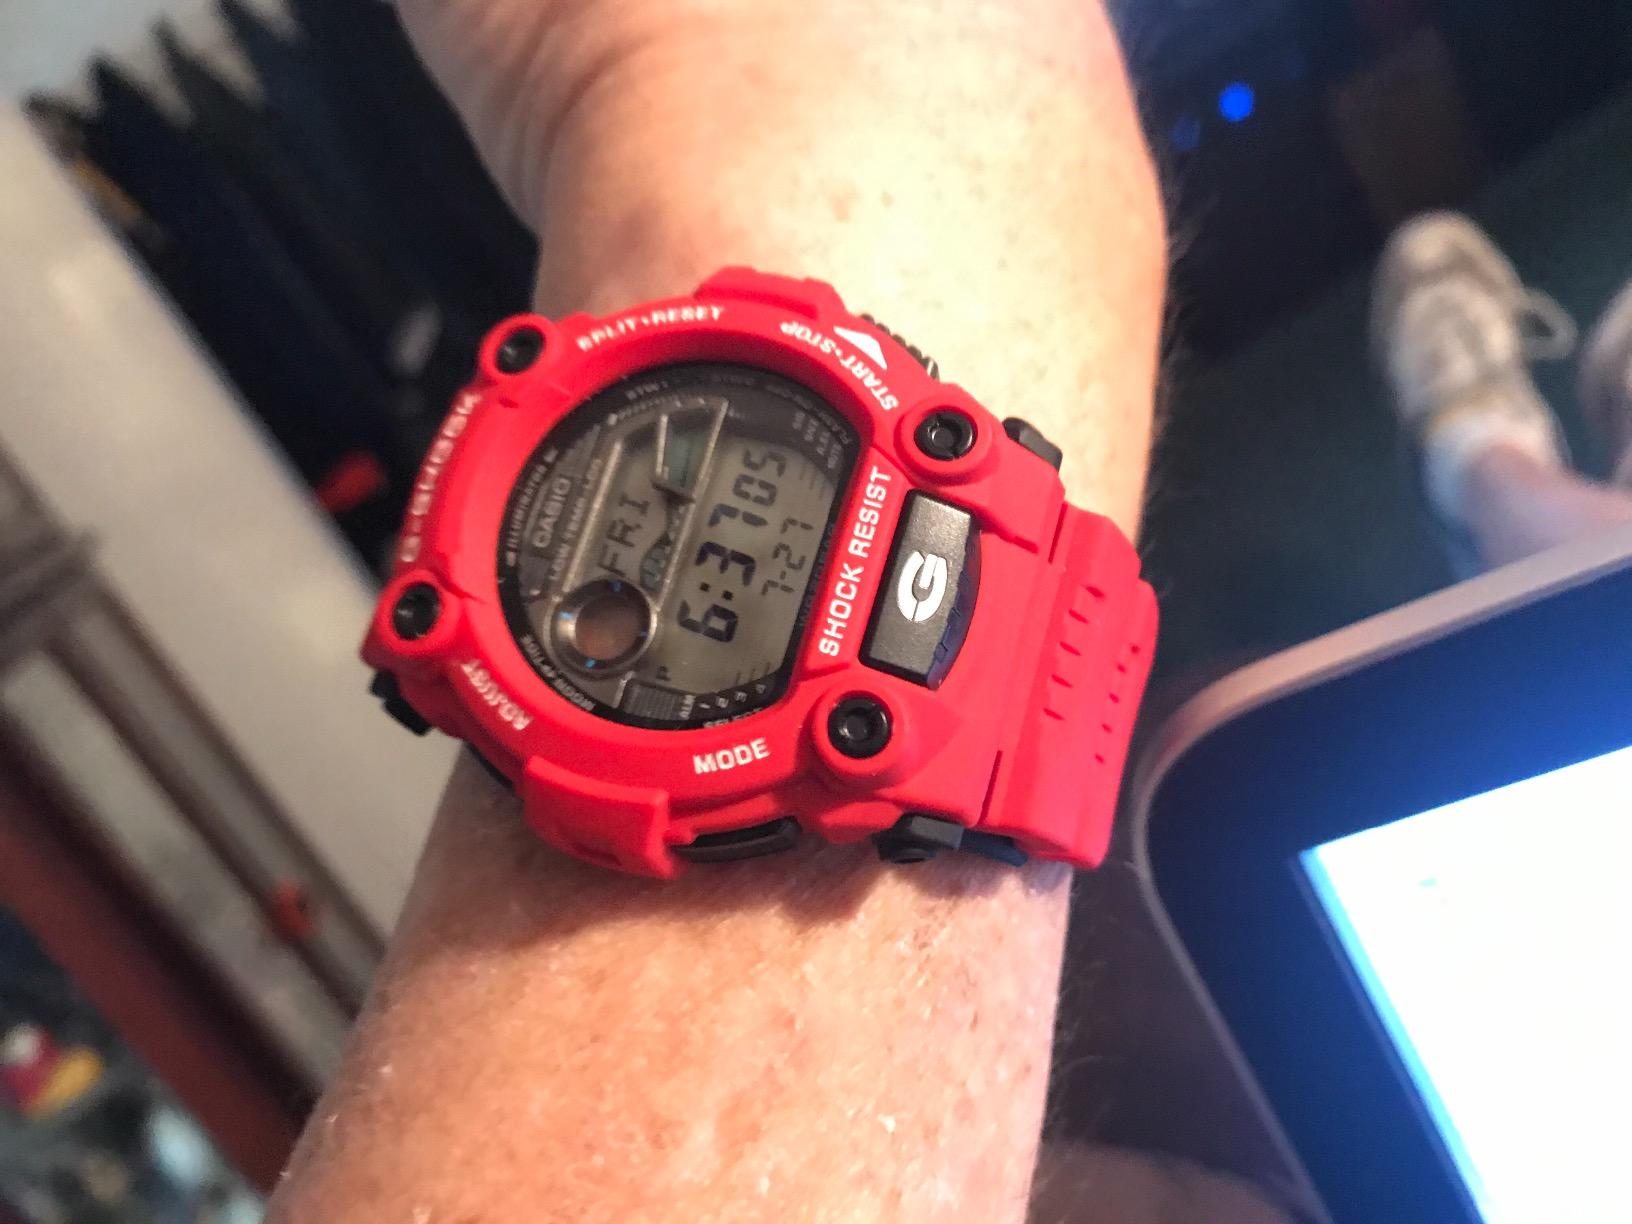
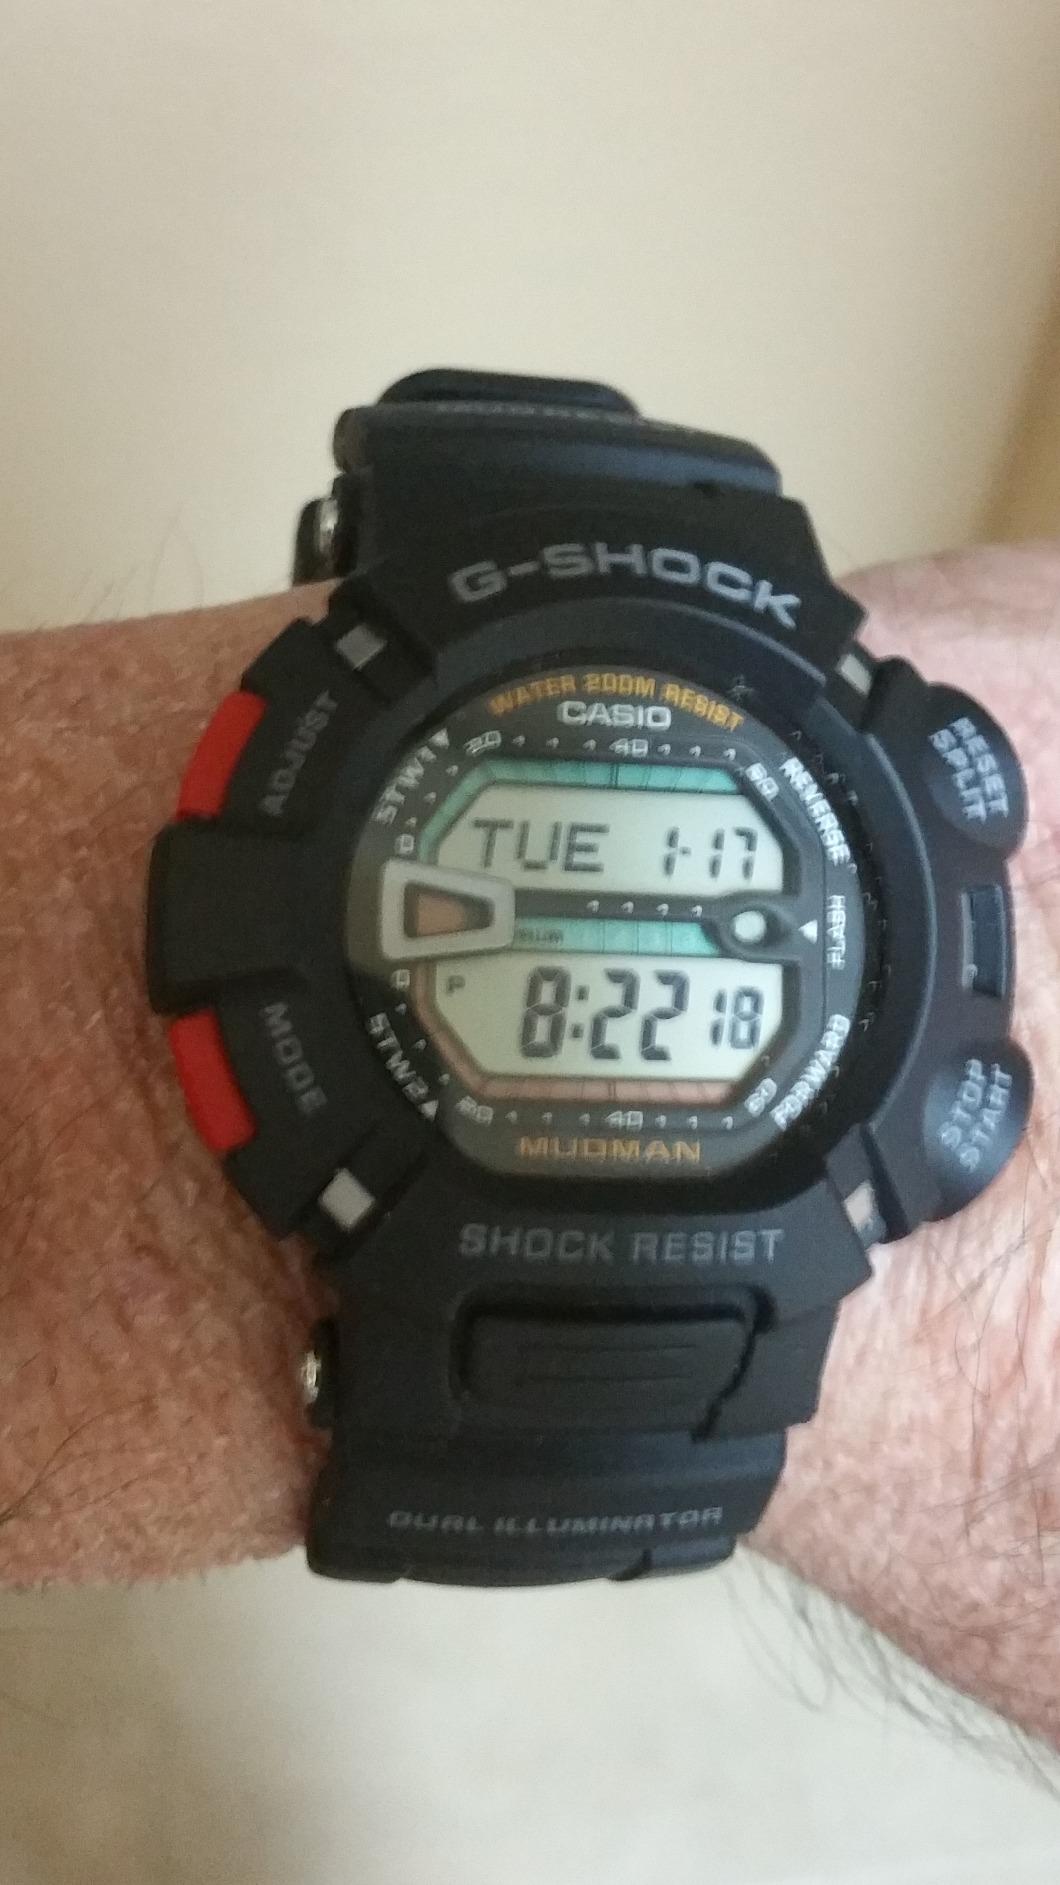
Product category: accessories_watch
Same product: no